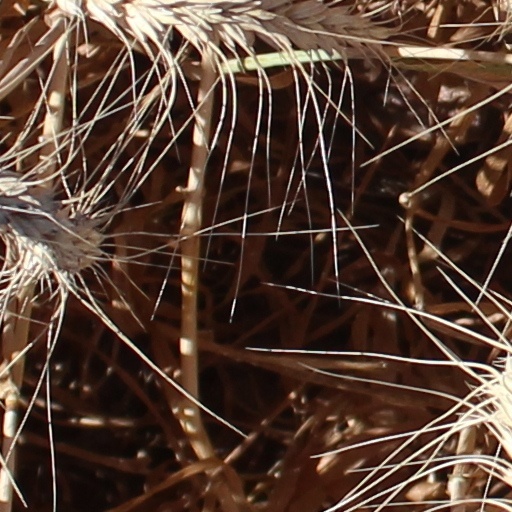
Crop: wheat